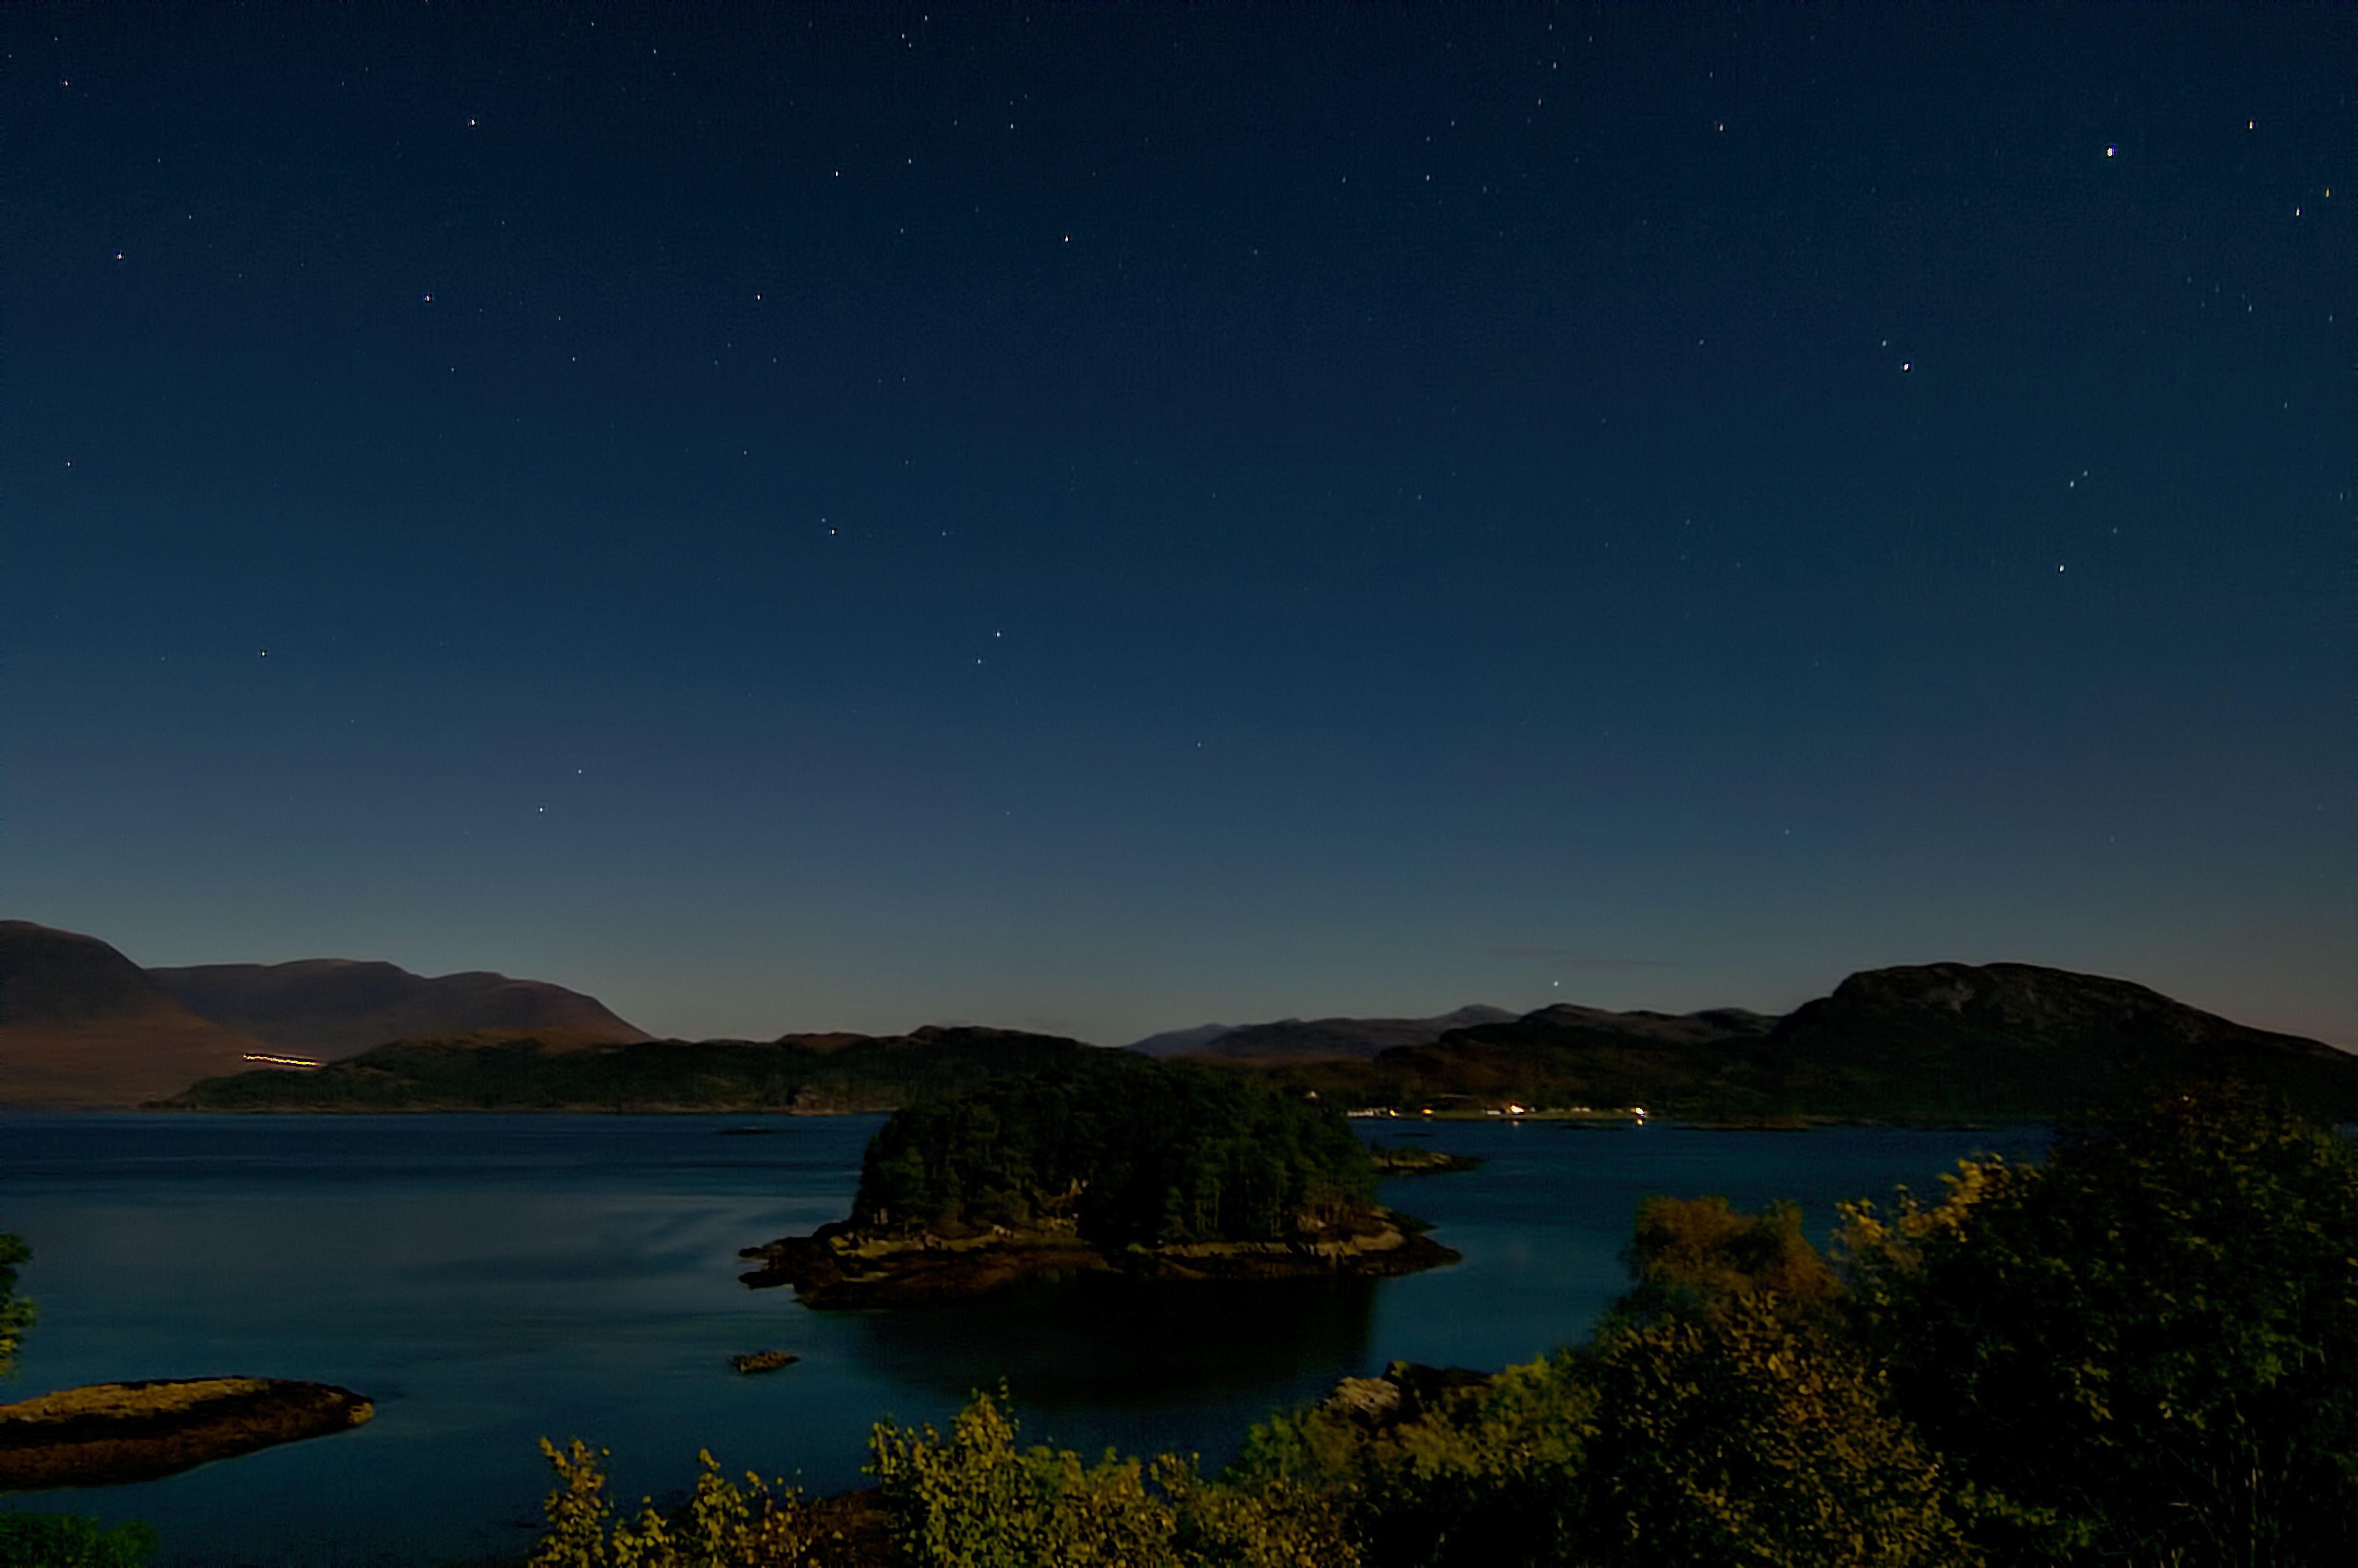
sea, horizon, sky, night, star, lake, dawn, atmosphere, dusk, evening, reflection, aurora, moonlight, loch, lochcarron, astronomical object